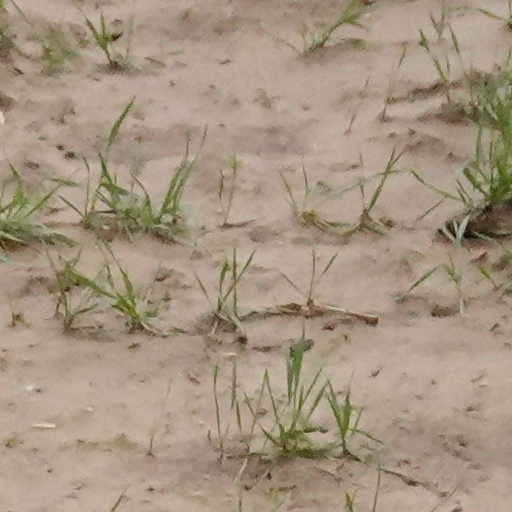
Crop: wheat